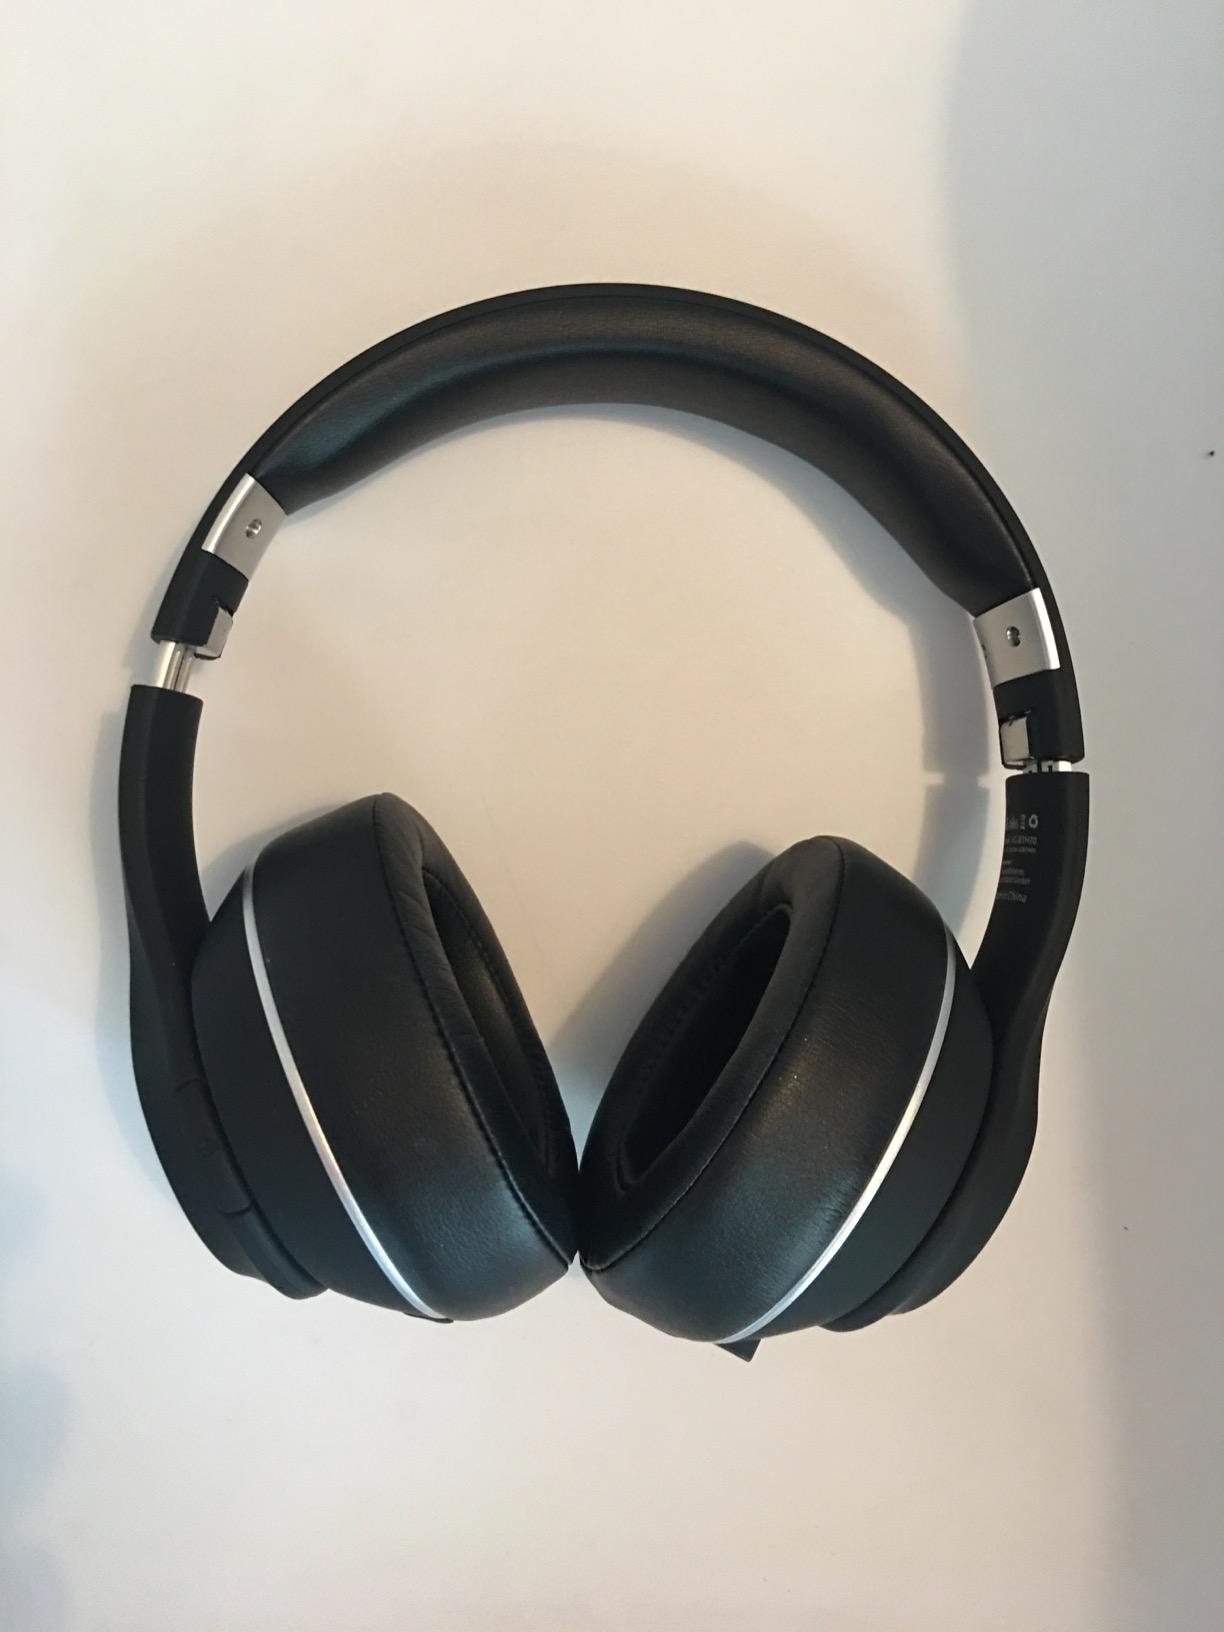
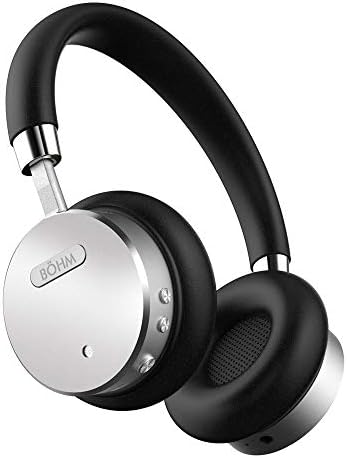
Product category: headphones
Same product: no